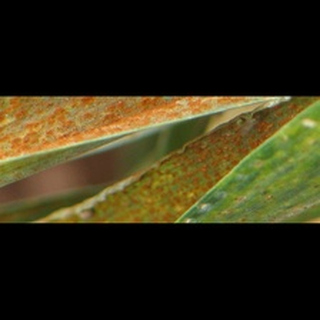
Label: wheat_brown_rust